Grand Canyon Caverns

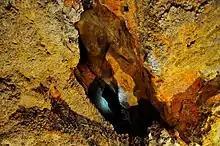
Colorful rock formations

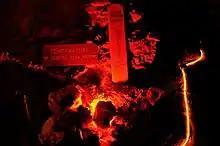
Constant temperature

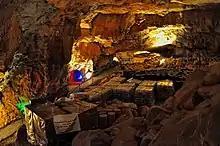
Cold War supply depot

The area includes a hotel, ("The Grand Canyon Caverns Inn"), an RV park, campgrounds, a restaurant, a convenience store, and a runway.